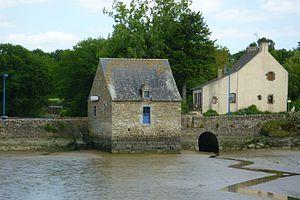
Moulin à marée de Kerentreh, à Noyalo
Cette liste recense les sites classés zones naturelles d'intérêt écologique, faunistique et floristique du département du Morbihan.
Cet article recense les moulins à marée de France. Aucun de ces moulins n'est encore en activité, donc aucun ne peut
L'étang de Noyalo est une étendue d'eau douce située au sud-est de Vannes, dont il constitue une réserve d'eau potable. Il a une superficie de 140 hectares.